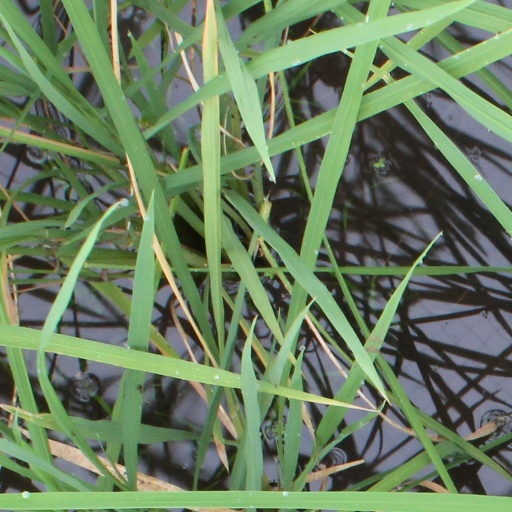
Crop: rice